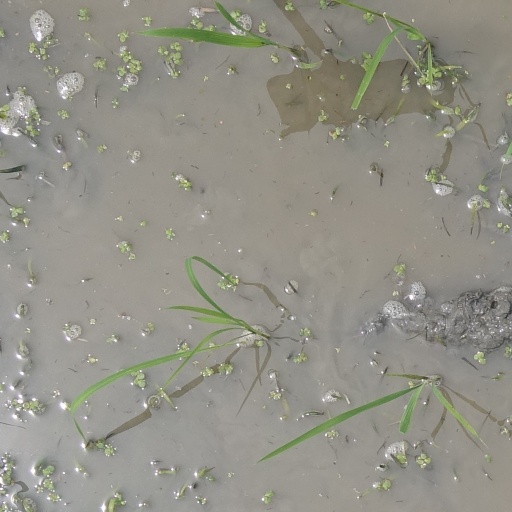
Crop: rice